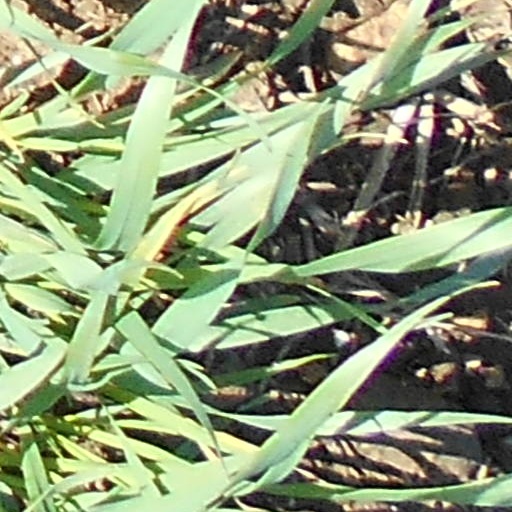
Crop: wheat